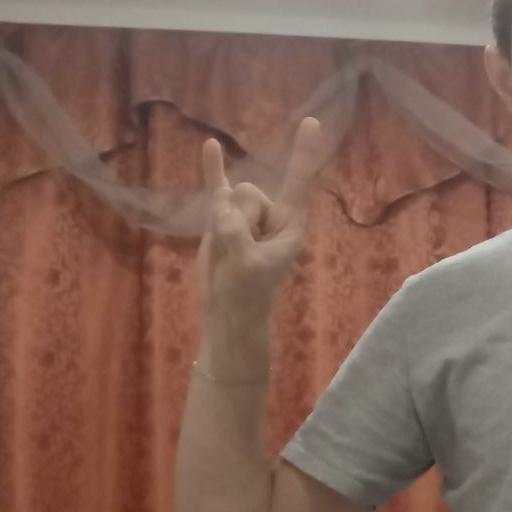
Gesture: rock